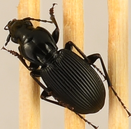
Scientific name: Pterostichus lachrymosus
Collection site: Mountain Lake Biological Station NEON (MLBS), plot MLBS_009